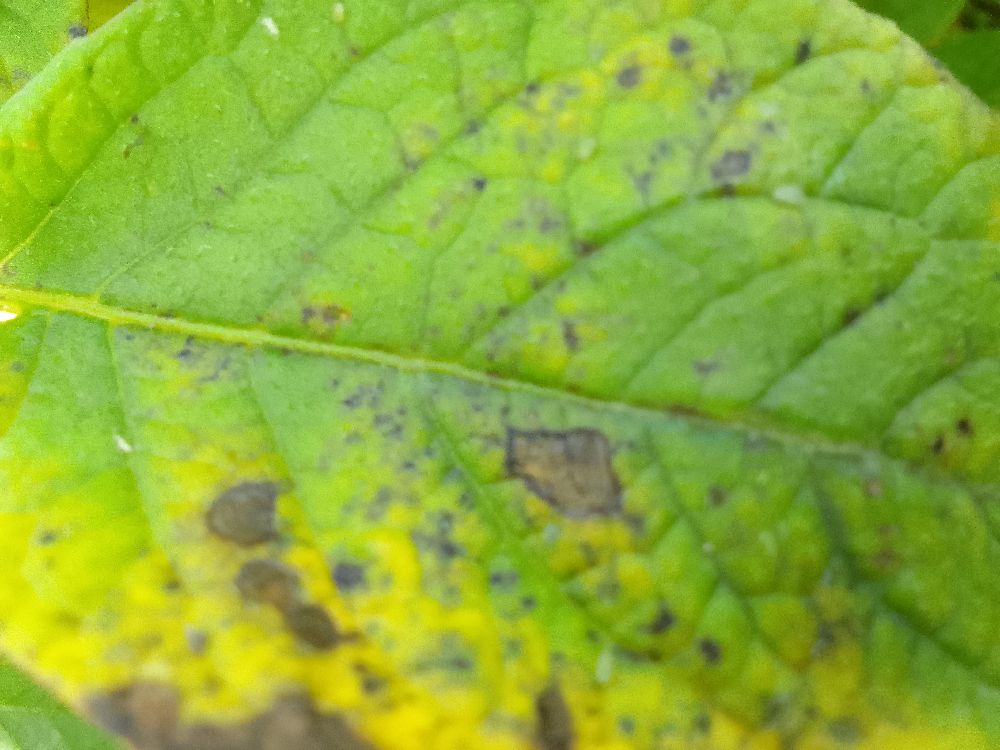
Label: Early blight